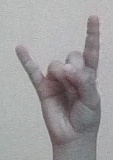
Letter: la